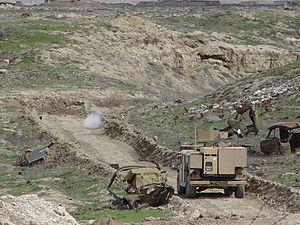
Une arme à énergie dirigée émet de l'énergie dans une direction voulue sans besoin de projectile. Elle transfère l'énergie vers une cible pour l'effet souhaité. Les effets recherchés sur les humains peuvent être létaux ou non.
Un laser est un système photonique. Il s'agit d'un appareil qui produit un rayonnement lumineux spatialement et temporellement cohérent reposant sur le processus d'émission stimulée. Descendant du maser, le laser s'est d'abord appelé « maser optique ».